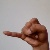
The image shows a hand gesture representing the letter 'J' in Indian Sign Language.